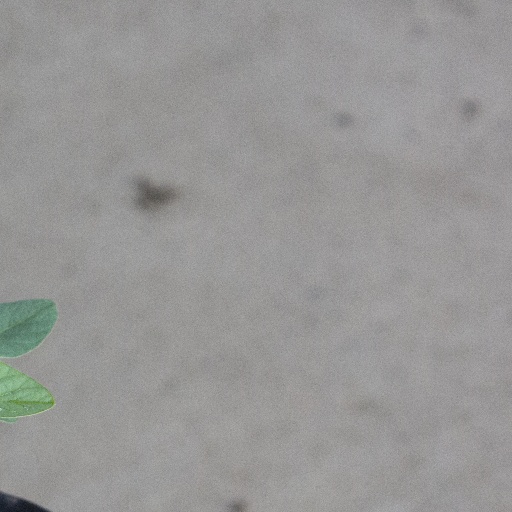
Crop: soybean